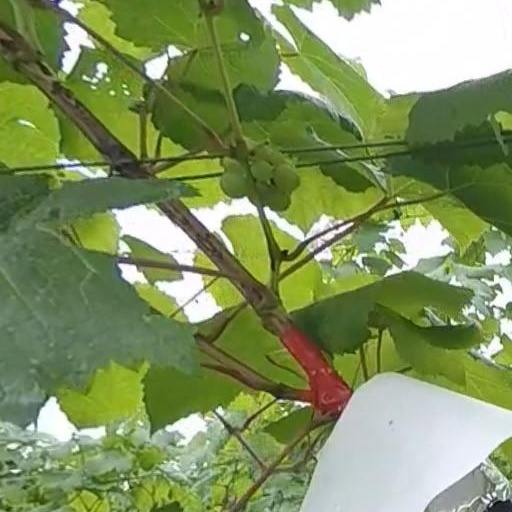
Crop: grape